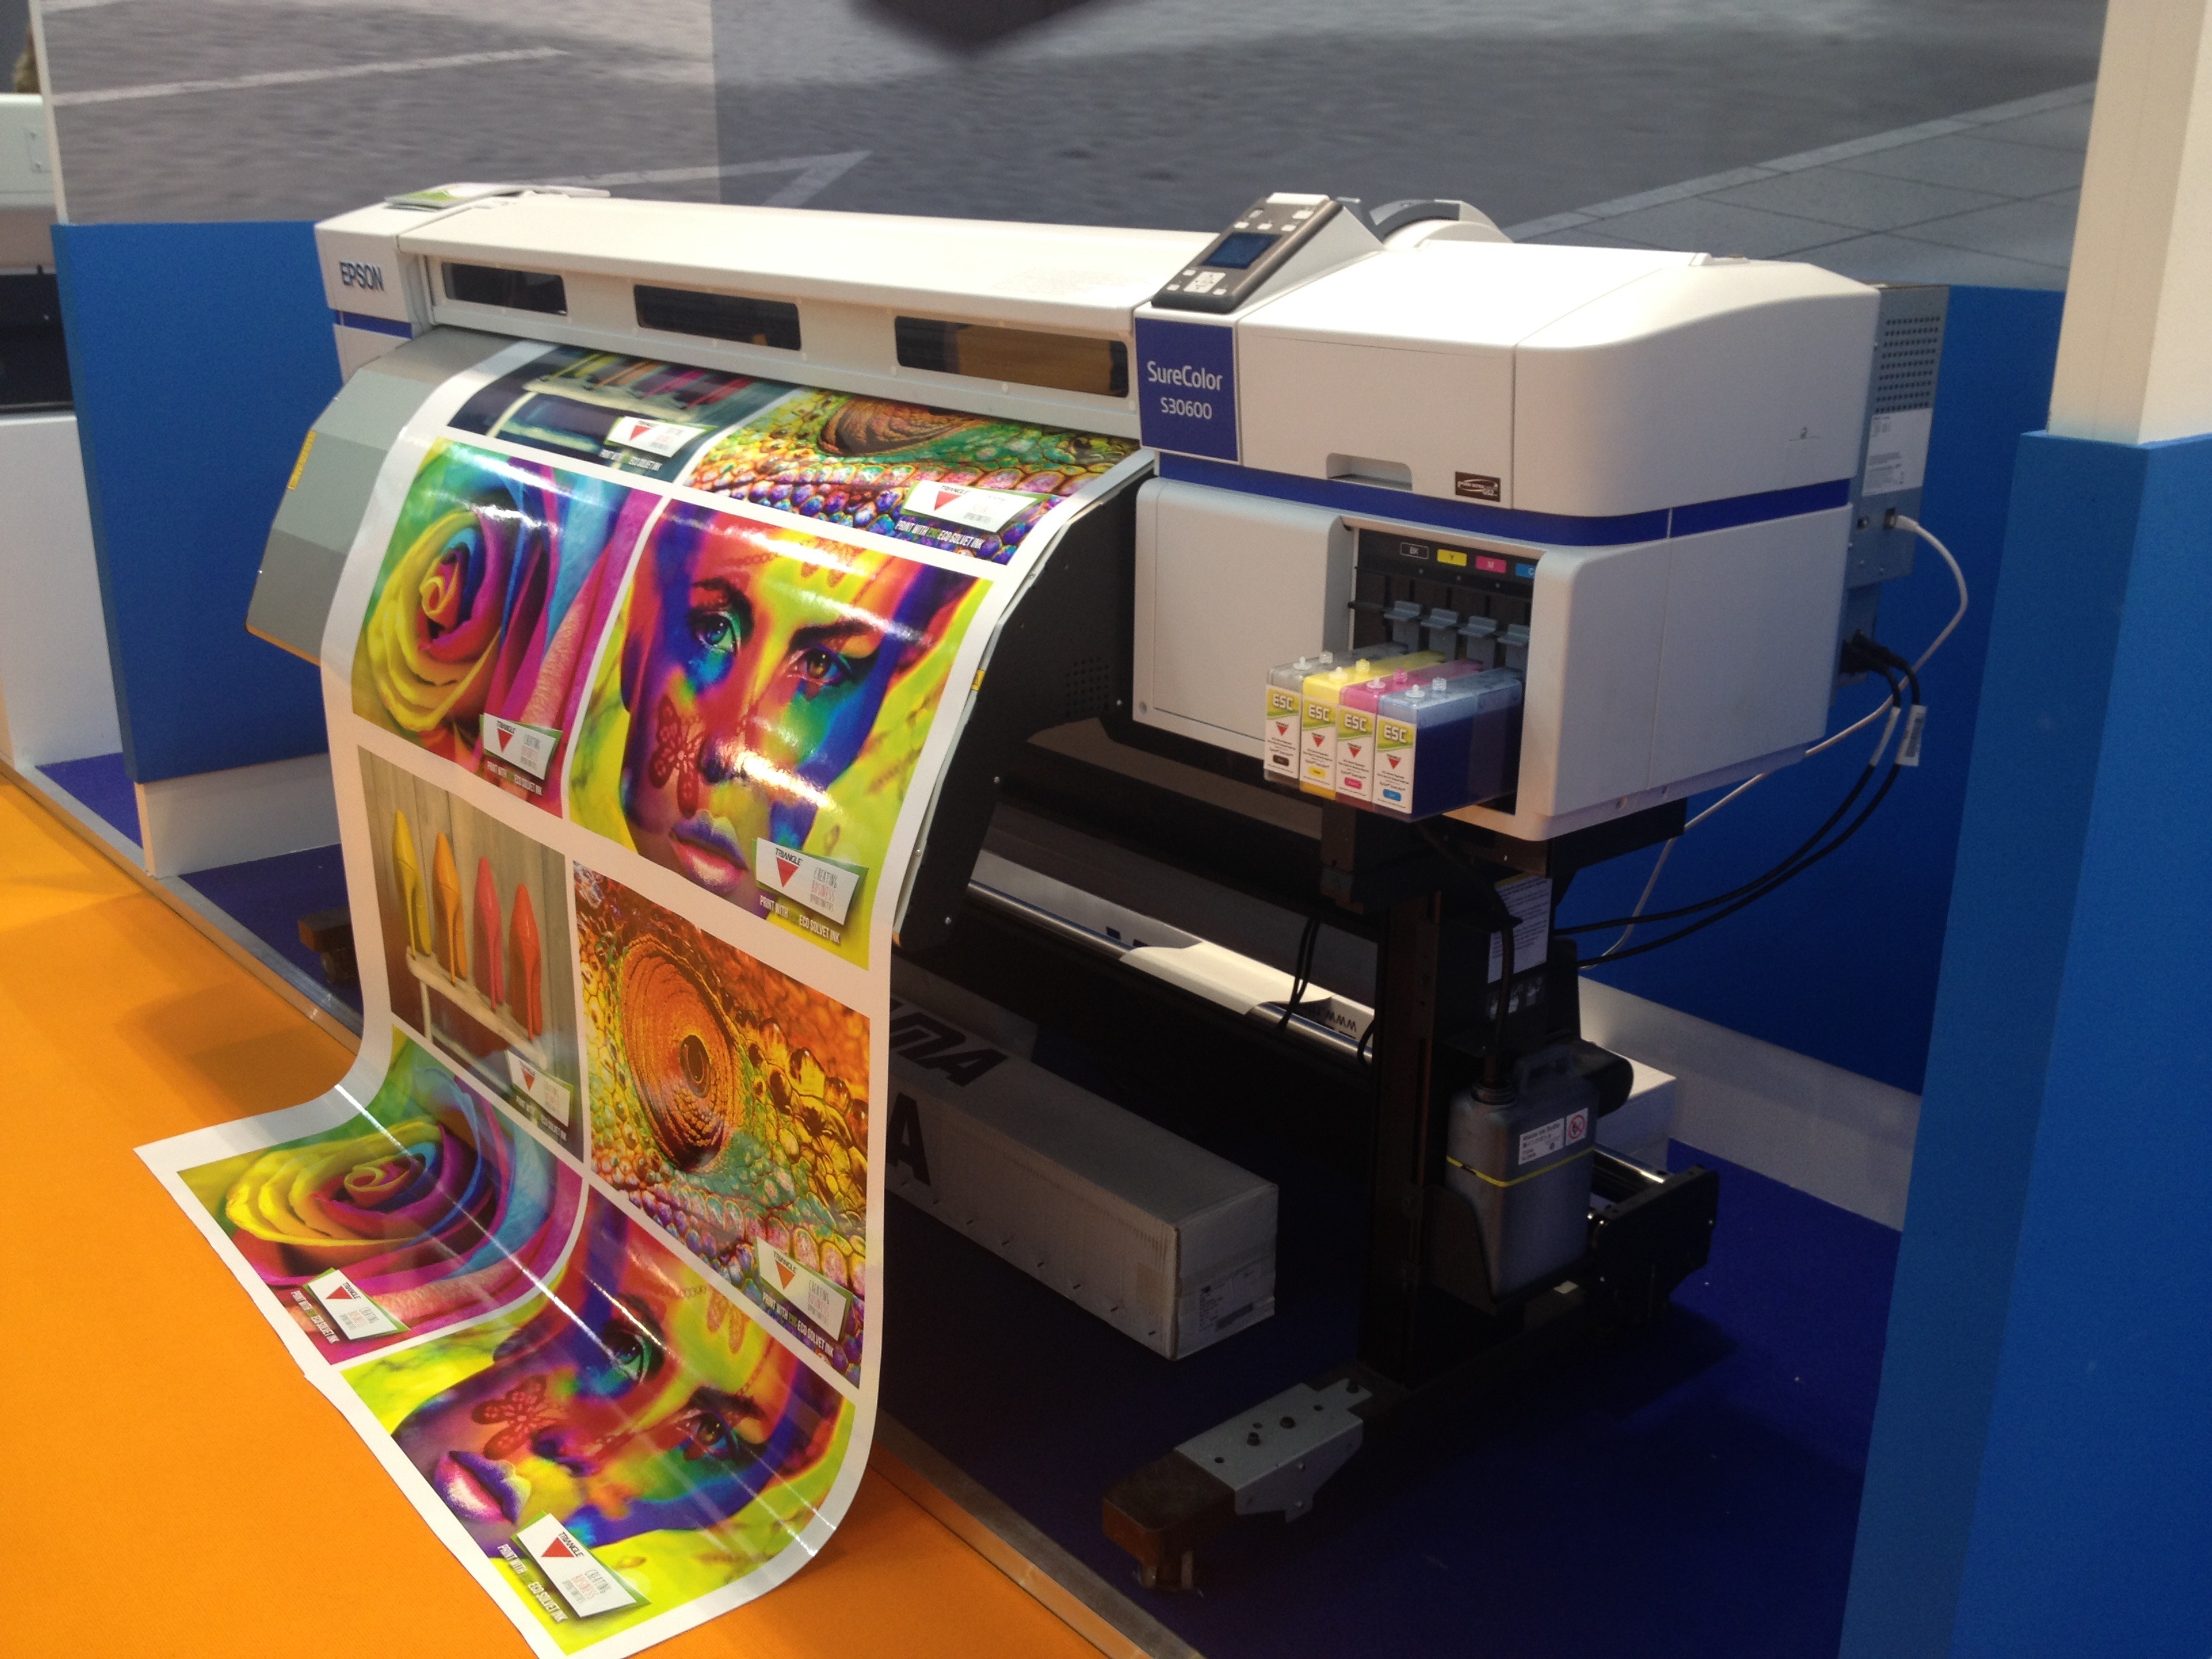
technology, color, machine, laser, ink, printing, cash, art, printer, pantone, inkjet